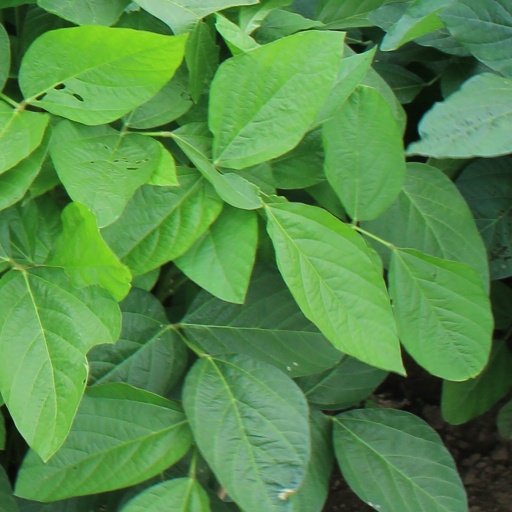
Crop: soybean